Kumasi Hive

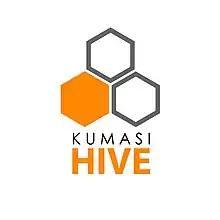
Logo of Kumasi Hive

Kumasi Hive is an innovation hub located in Kumasi, Ghana. The hub is a collaborative makerspace for entrepreneurs to prototype ideas and developing products that has market value. It seeks to develop a sustainable business in Ghana and has produced some brands in Ghana and beyond.